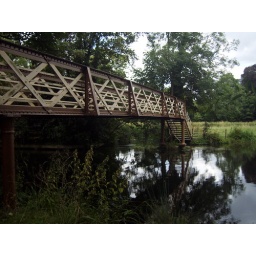
Crusoe bridge by sheep's green